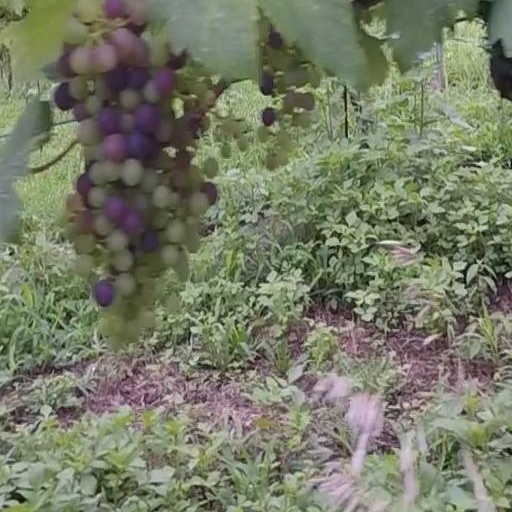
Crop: grape